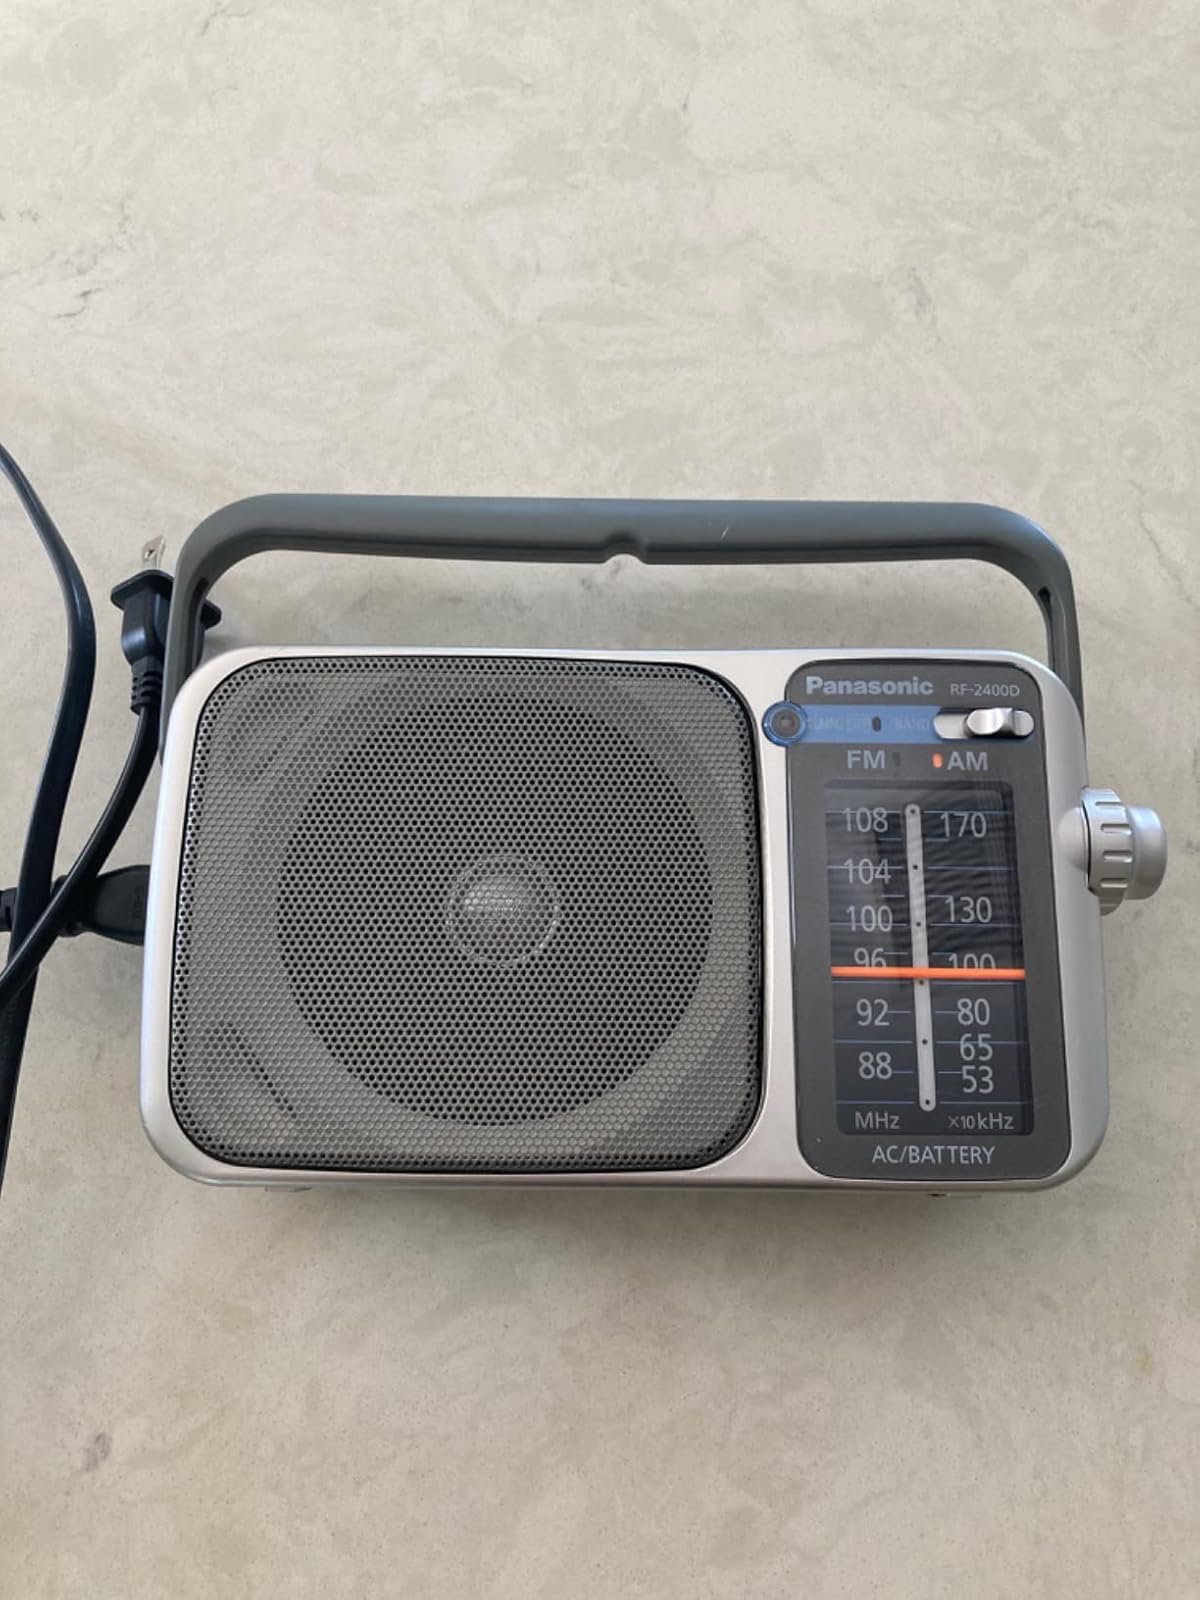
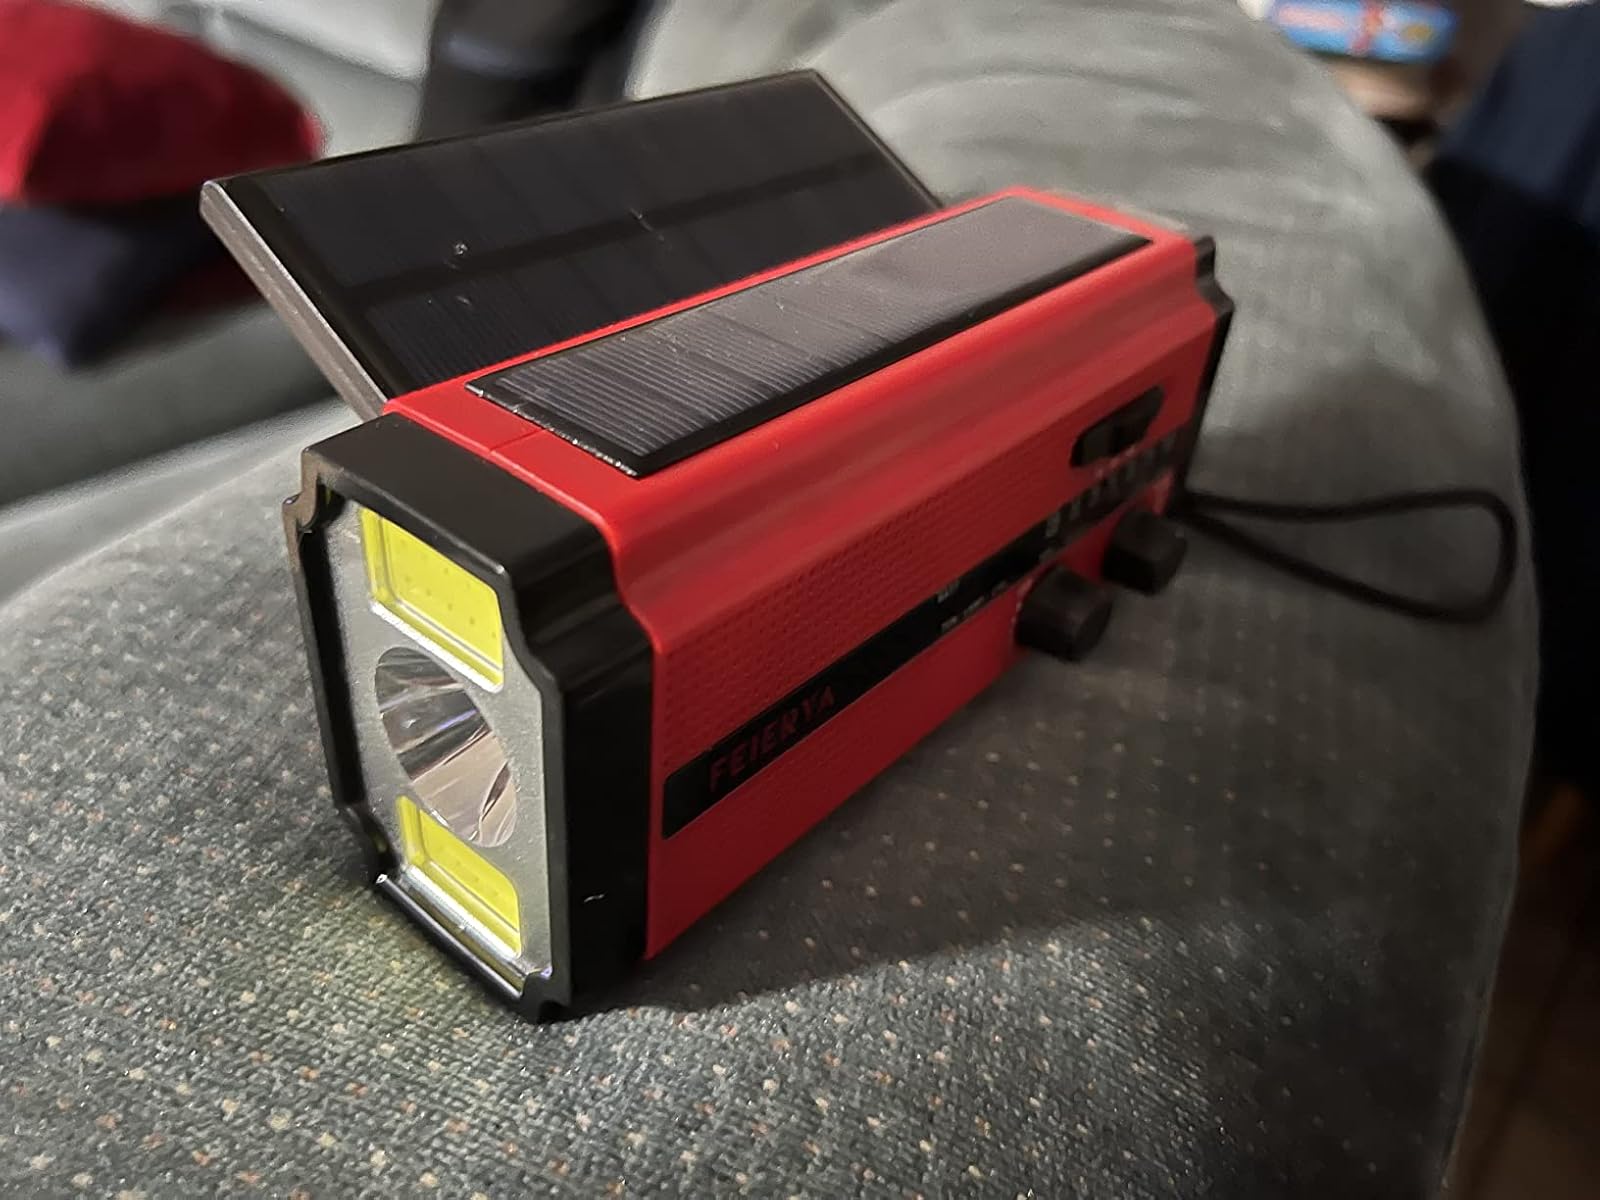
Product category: radio
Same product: no